Delirium (1979 film)

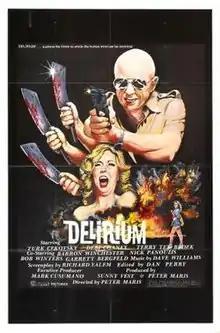
Theatrical release poster

Delirium (also known as Psycho Puppet) is a 1979 American thriller film directed by Peter Maris and written by Maris and Richard Yalem. The film is one of the infamous "Video Nasties".